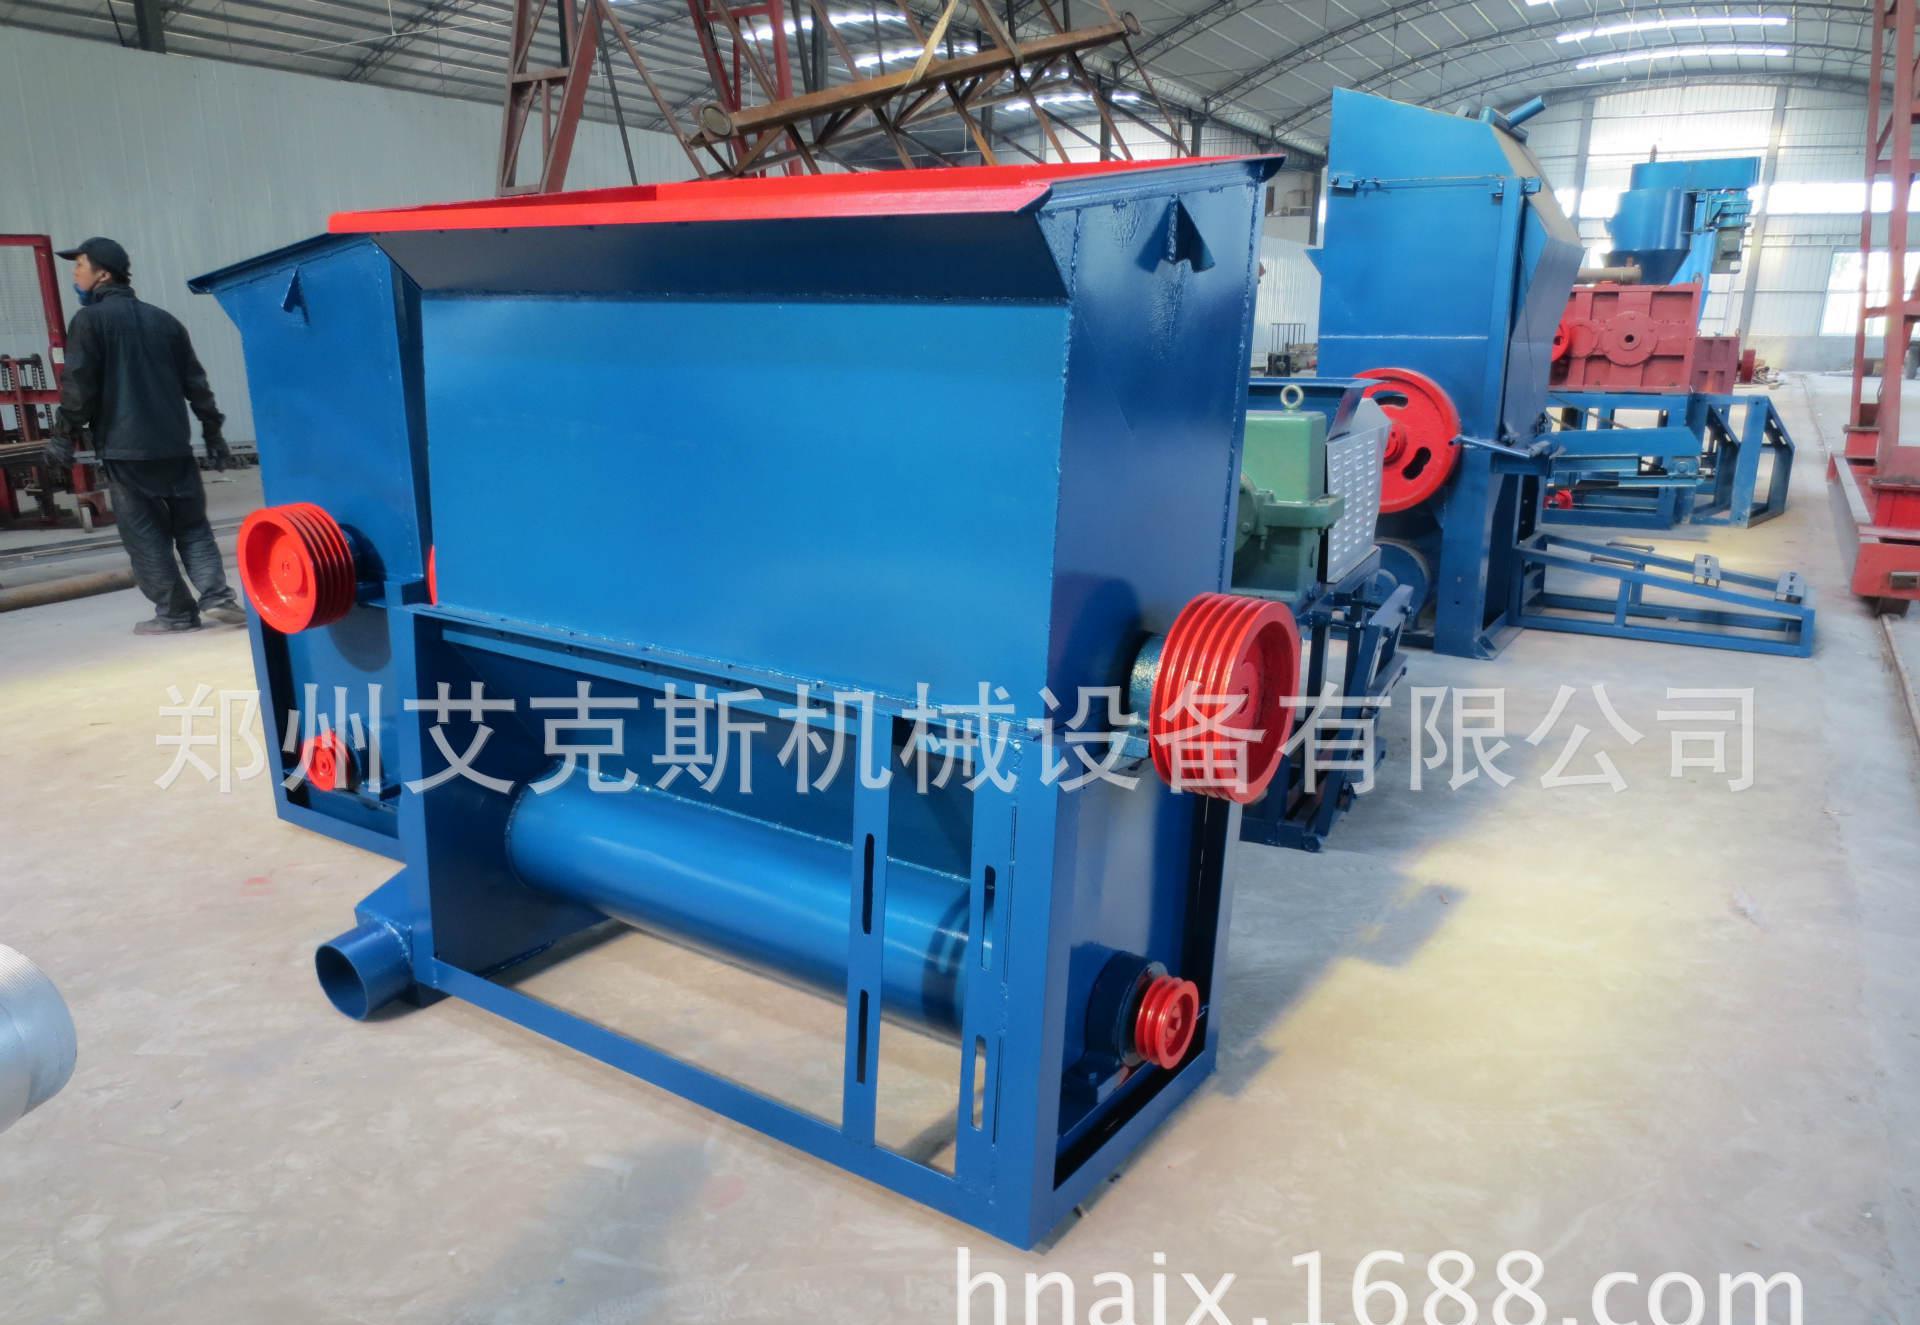
Label: plastic